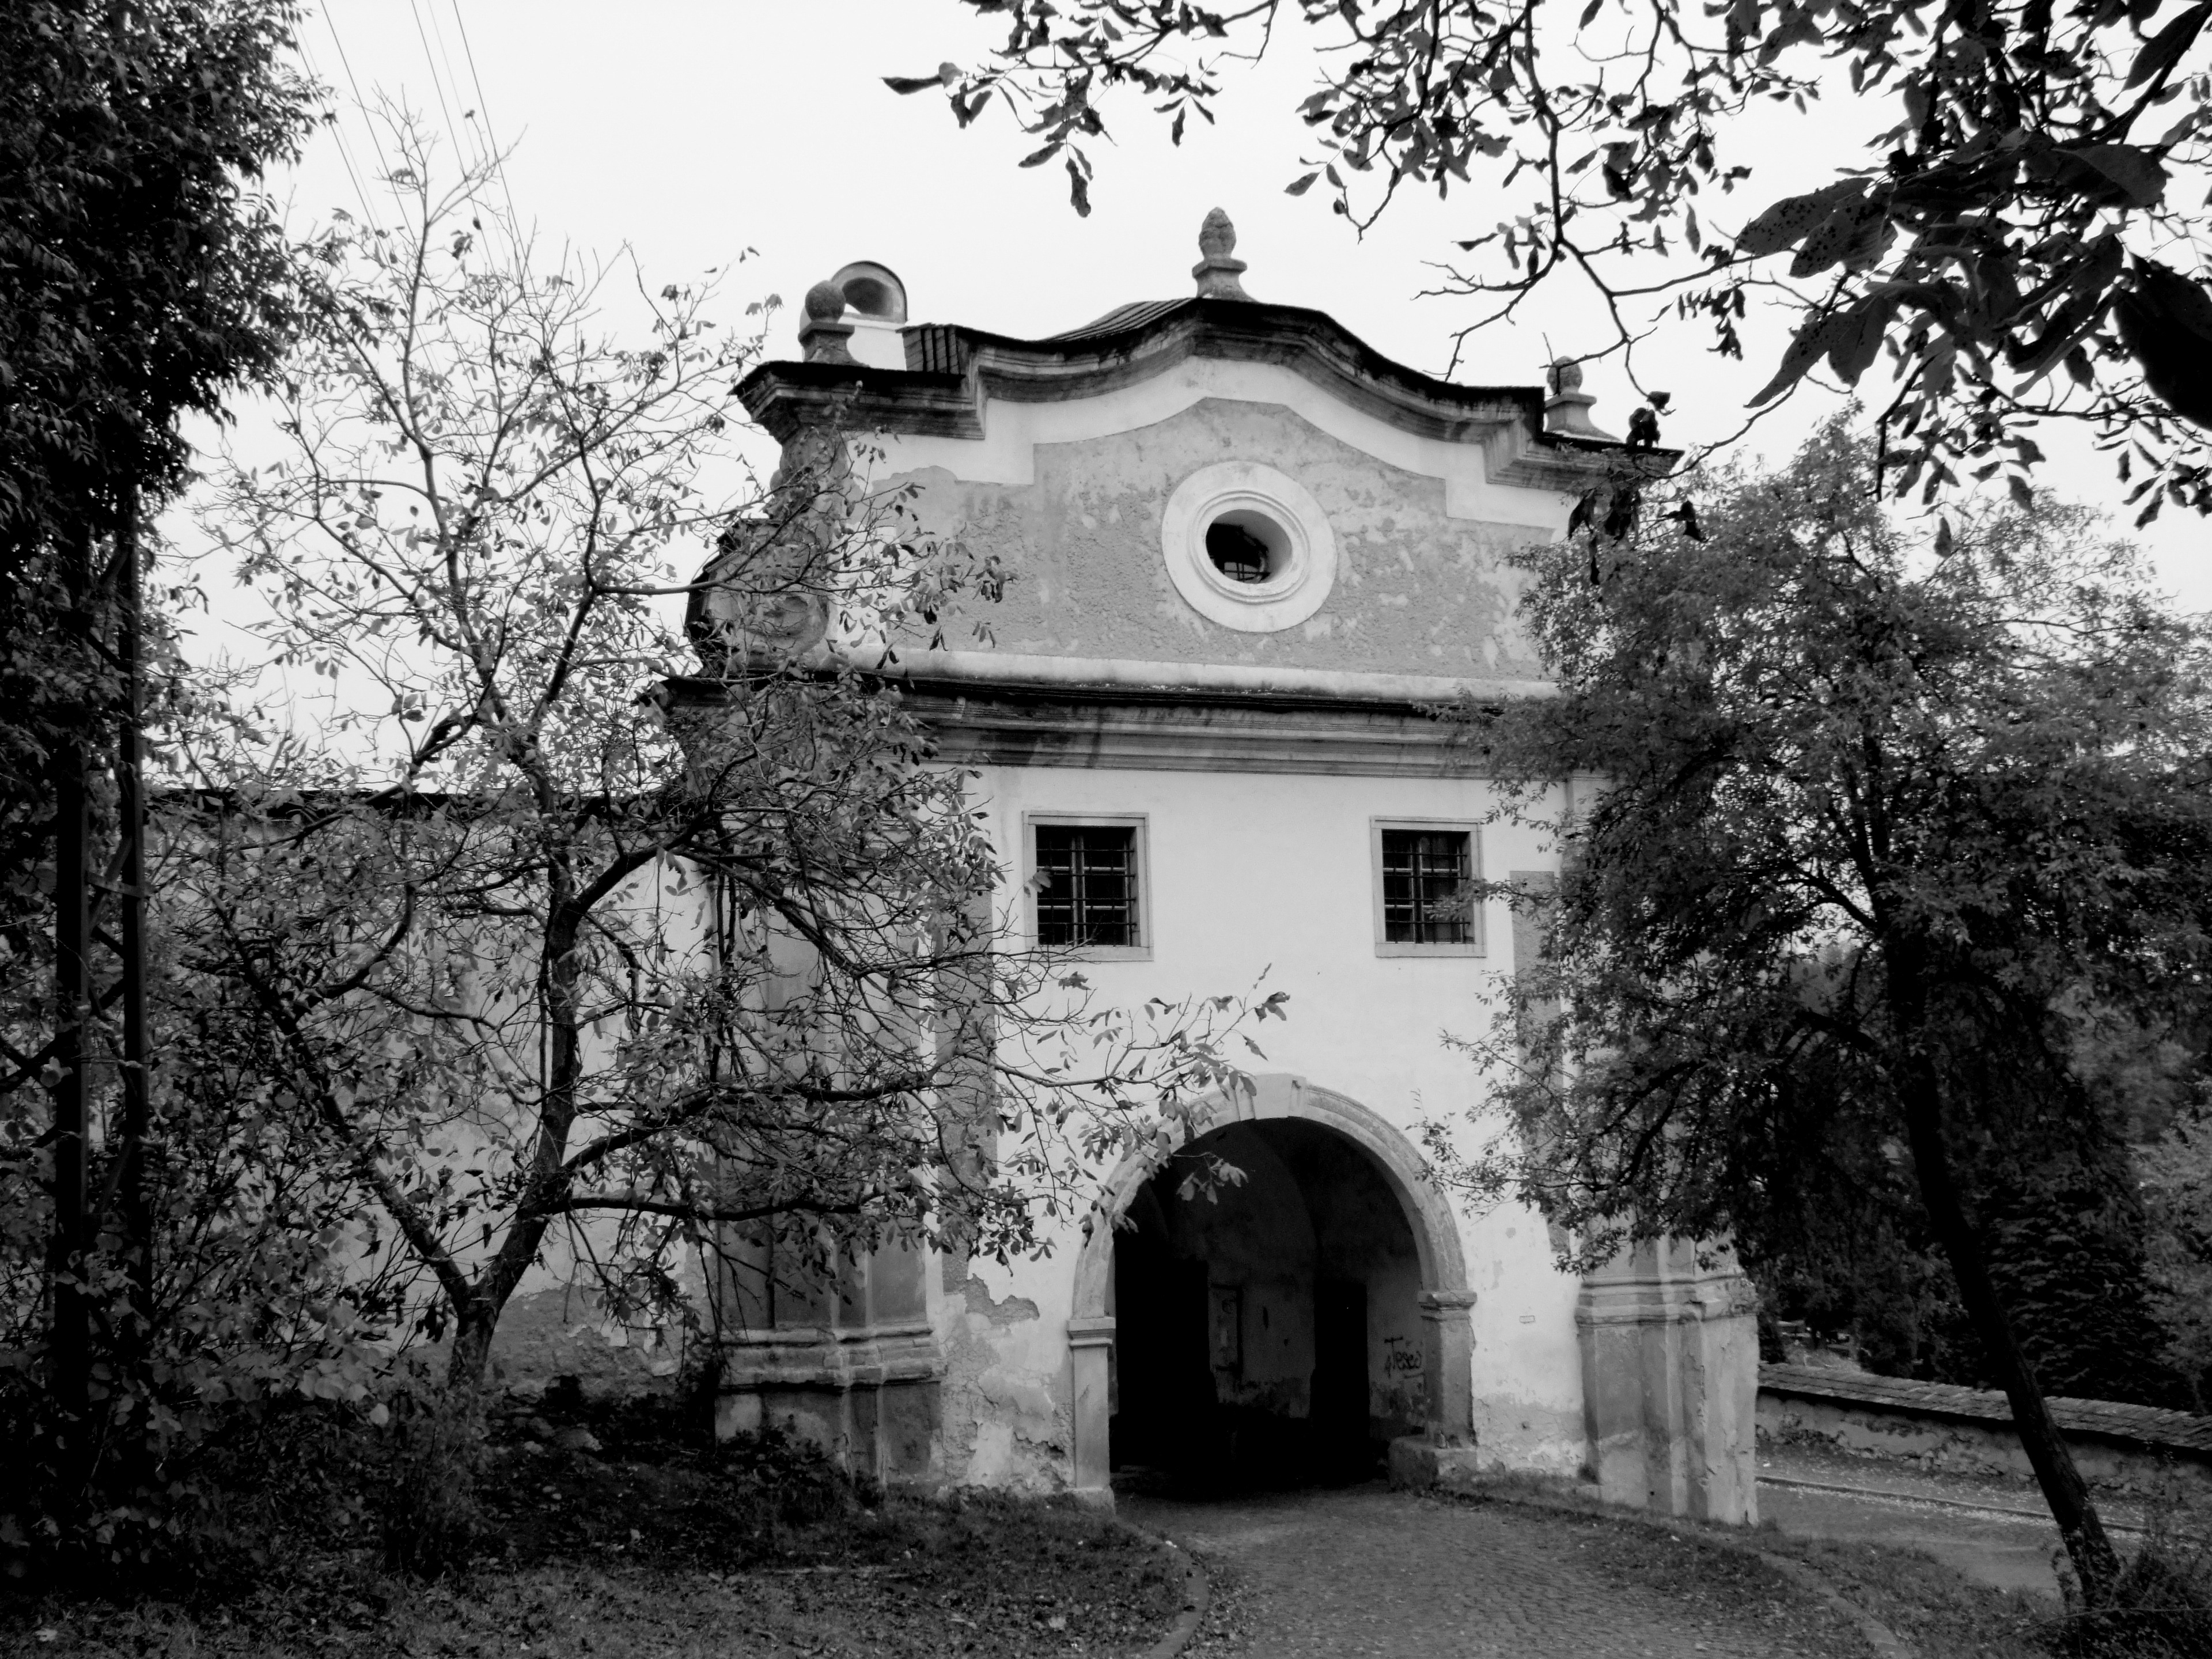
tree, path, black and white, white, mansion, house, building, chateau, city, home, chapel, monochrome, gate, trees, monastery, history, estate, manor house, slovakia, rural area, monochrome photography